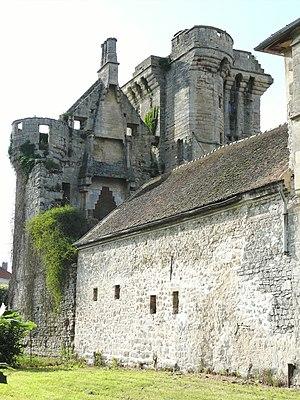
Crouy-sur-Ourcq - Château du Houssoy
Crouy-sur-Ourcq est une commune française située dans le département de Seine-et-Marne, en région Île-de-France.
Le Multien est un pays traditionnel du Bassin parisien, répertorié dans la grande région naturelle d'Île-de-France.
Cet article recense les monuments historiques de l'est de la Seine-et-Marne, en France.